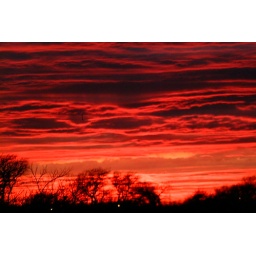
dusk in texas, orange sky